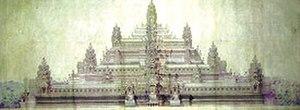
Le Baphûon est un temple du complexe monumental d'Angkor au Cambodge. Il se situe dans l'enceinte d'Angkor Thom, entre le Palais Royal et le Bayon.